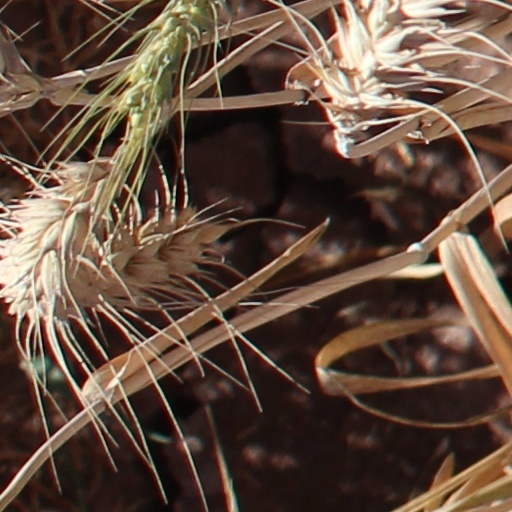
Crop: wheat